2022 World RX of Germany

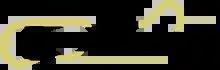
World RX layout of Nürburgring

The 2022 World RX of Germany was the tenth and final round of the ninth season of the FIA World Rallycross Championship. The event was held at the Nürburgring, Nürburg.Johan Kristoffersson concluded a dominant 2022 FIA World Rallycross Championship campaign with an eighth victory from ten rounds at World RX of Germany (13 November).